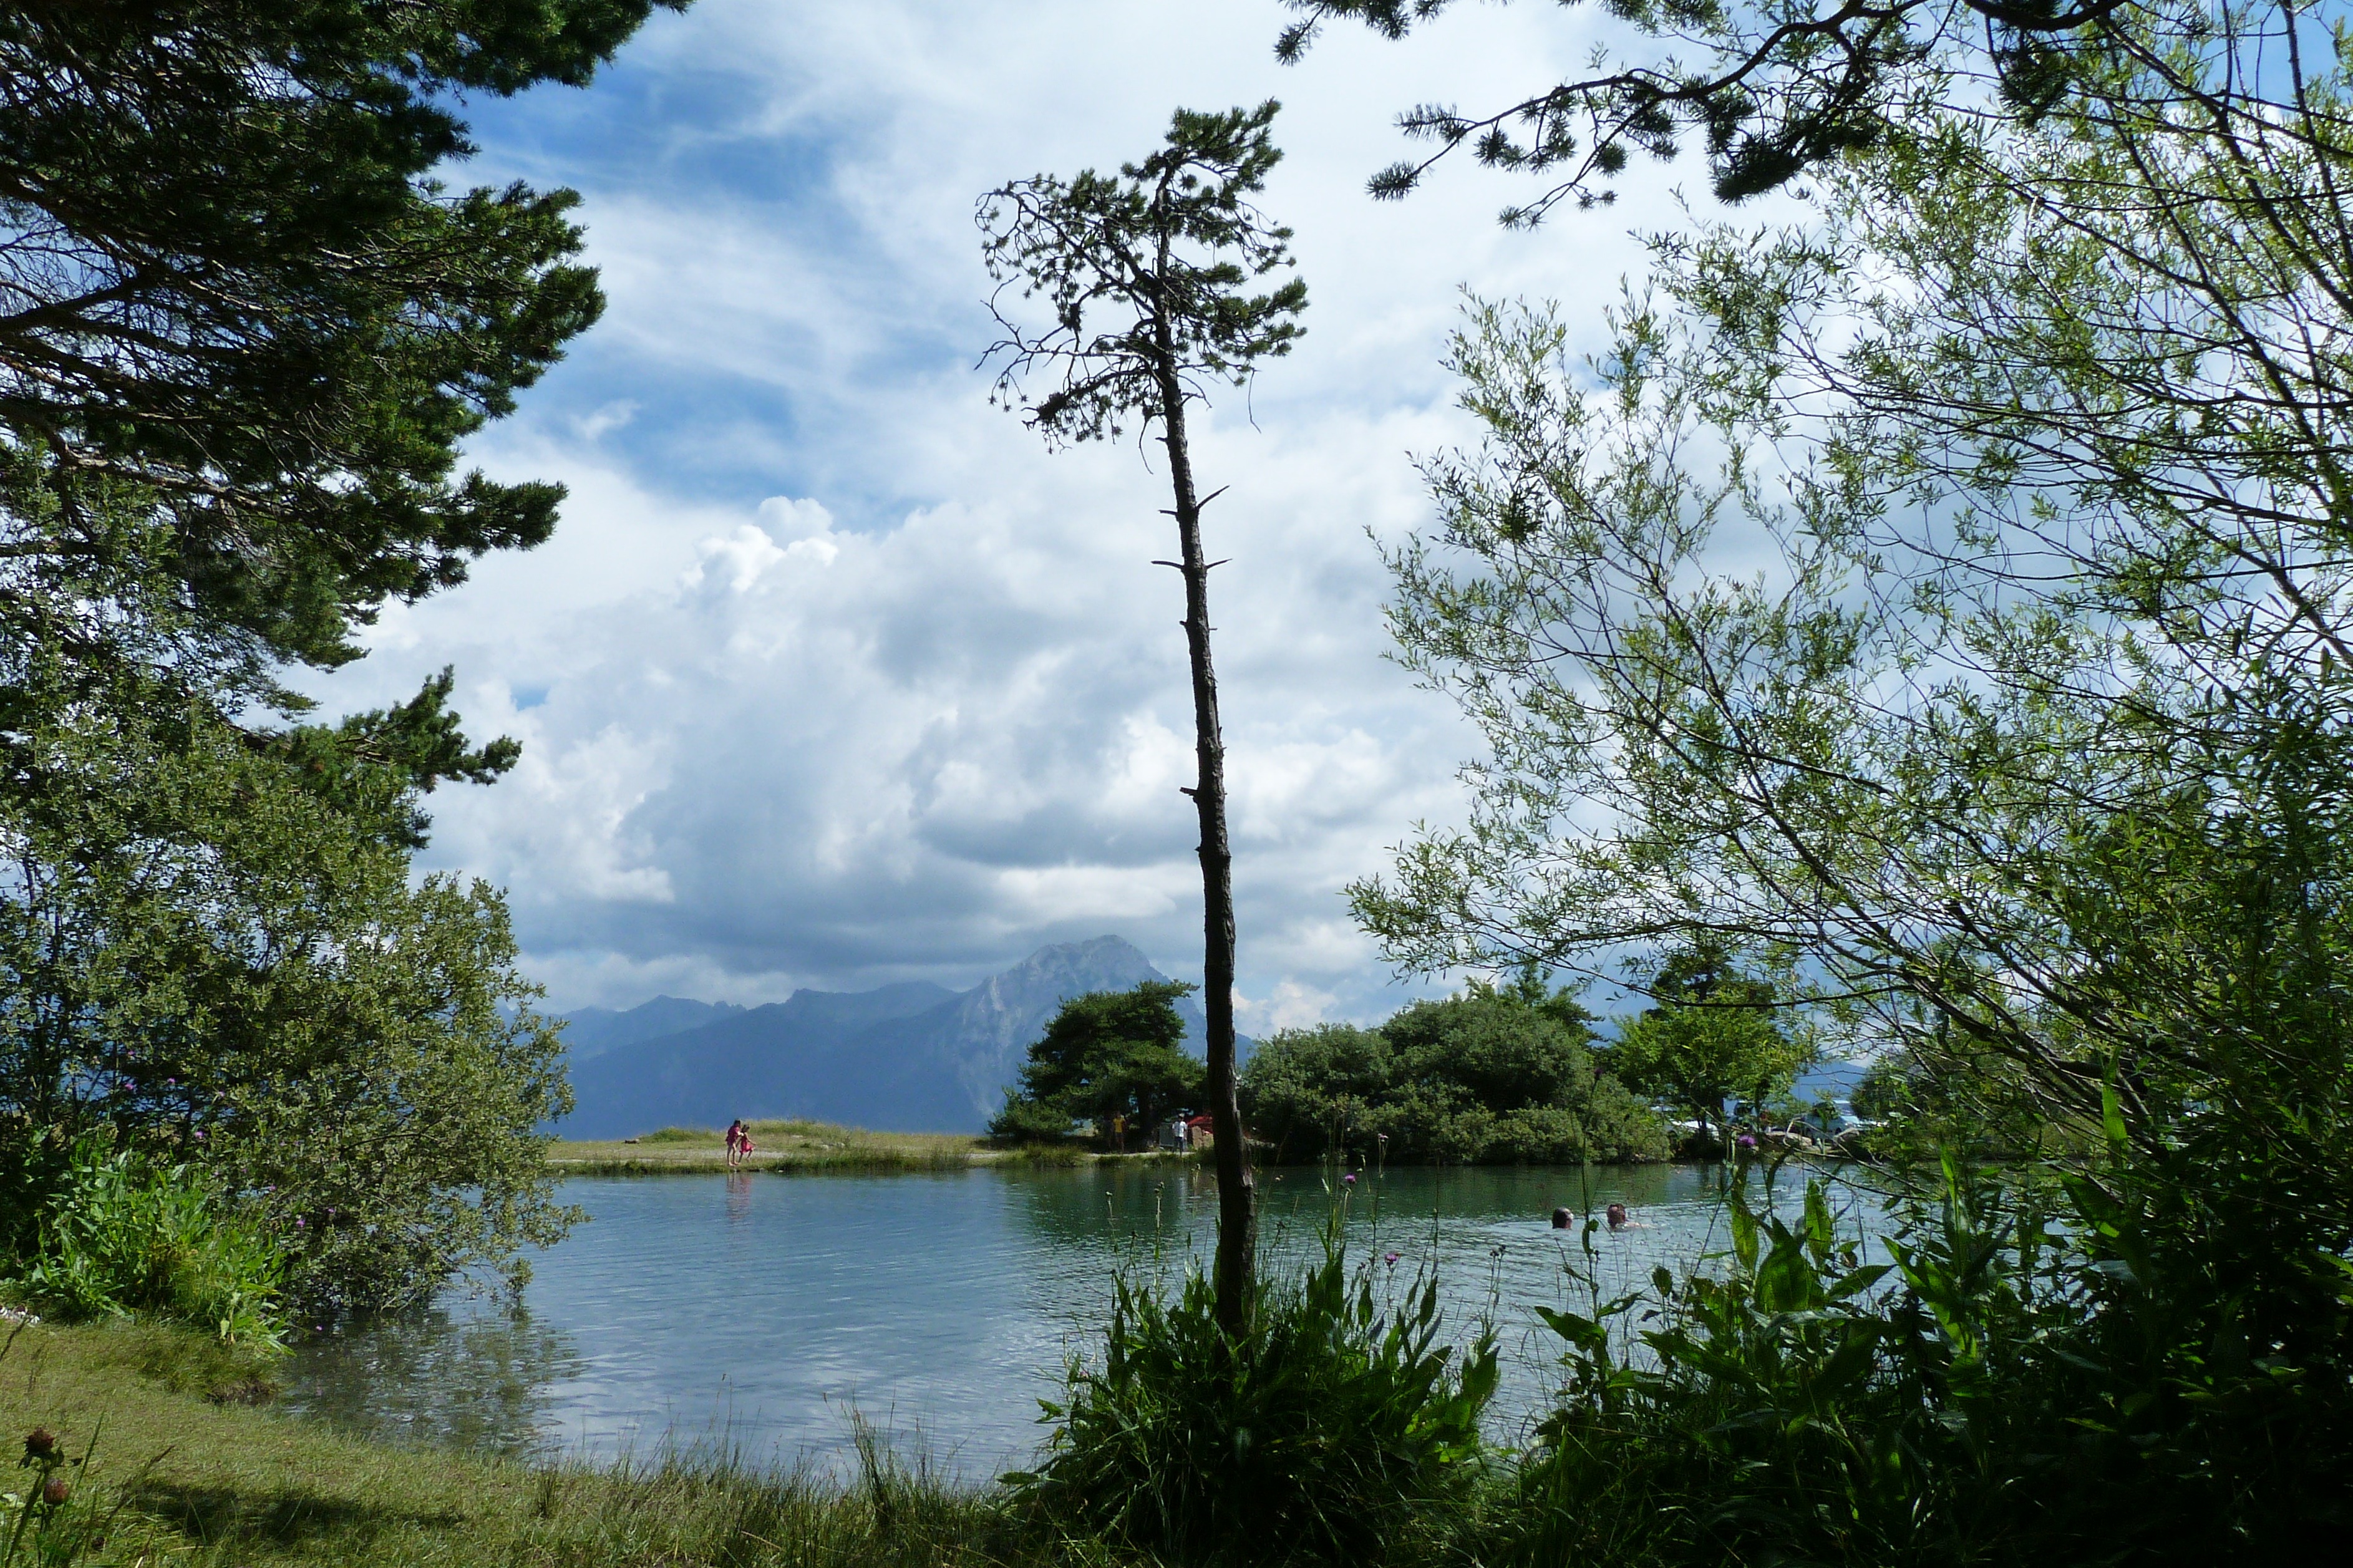
landscape, tree, water, nature, forest, wilderness, mountain, plant, sky, leaf, lake, river, reflection, jungle, park, trees, clouds, wetland, reflections, promenade, habitat, natural environment, woody plant